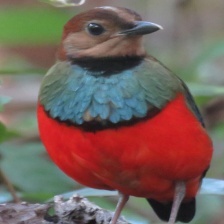
Species: RED BELLIED PITTA
Scientific name: PITTA ERYTHROGASTER